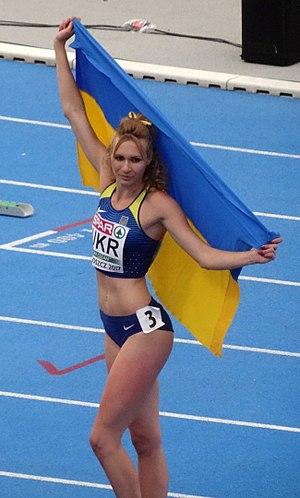
Tetyana Melnyk est une athlète ukrainienne, spécialiste du 400 mètres et du 400 mètres haies.